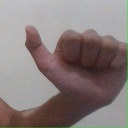
अक्षर: त